Republic of Lakotah proposal

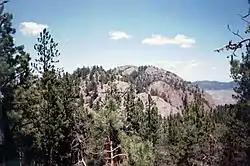
Inyan Kara—in the Black Hills—a sacred mountain to the Lakota

Another longstanding point of contention between the Lakota and the United States is the status of the Black Hills of South Dakota, which were part of Siouxland until they were taken—without compensation—by the US government and opened for gold mining following the collapse of the Treaty of Fort Laramie (1868). In 1980, the U.S. Supreme Court decision "United States v. Sioux Nation of Indians" awarded $105 million to eight tribes of Sioux Indians as compensation ($17.1 million for the market value of the land in 1877 and $88 million in 5% per annum simple interest between 1877 and 1980), but the court did not award land. The tribal governments of the Lakota have refused the settlement.